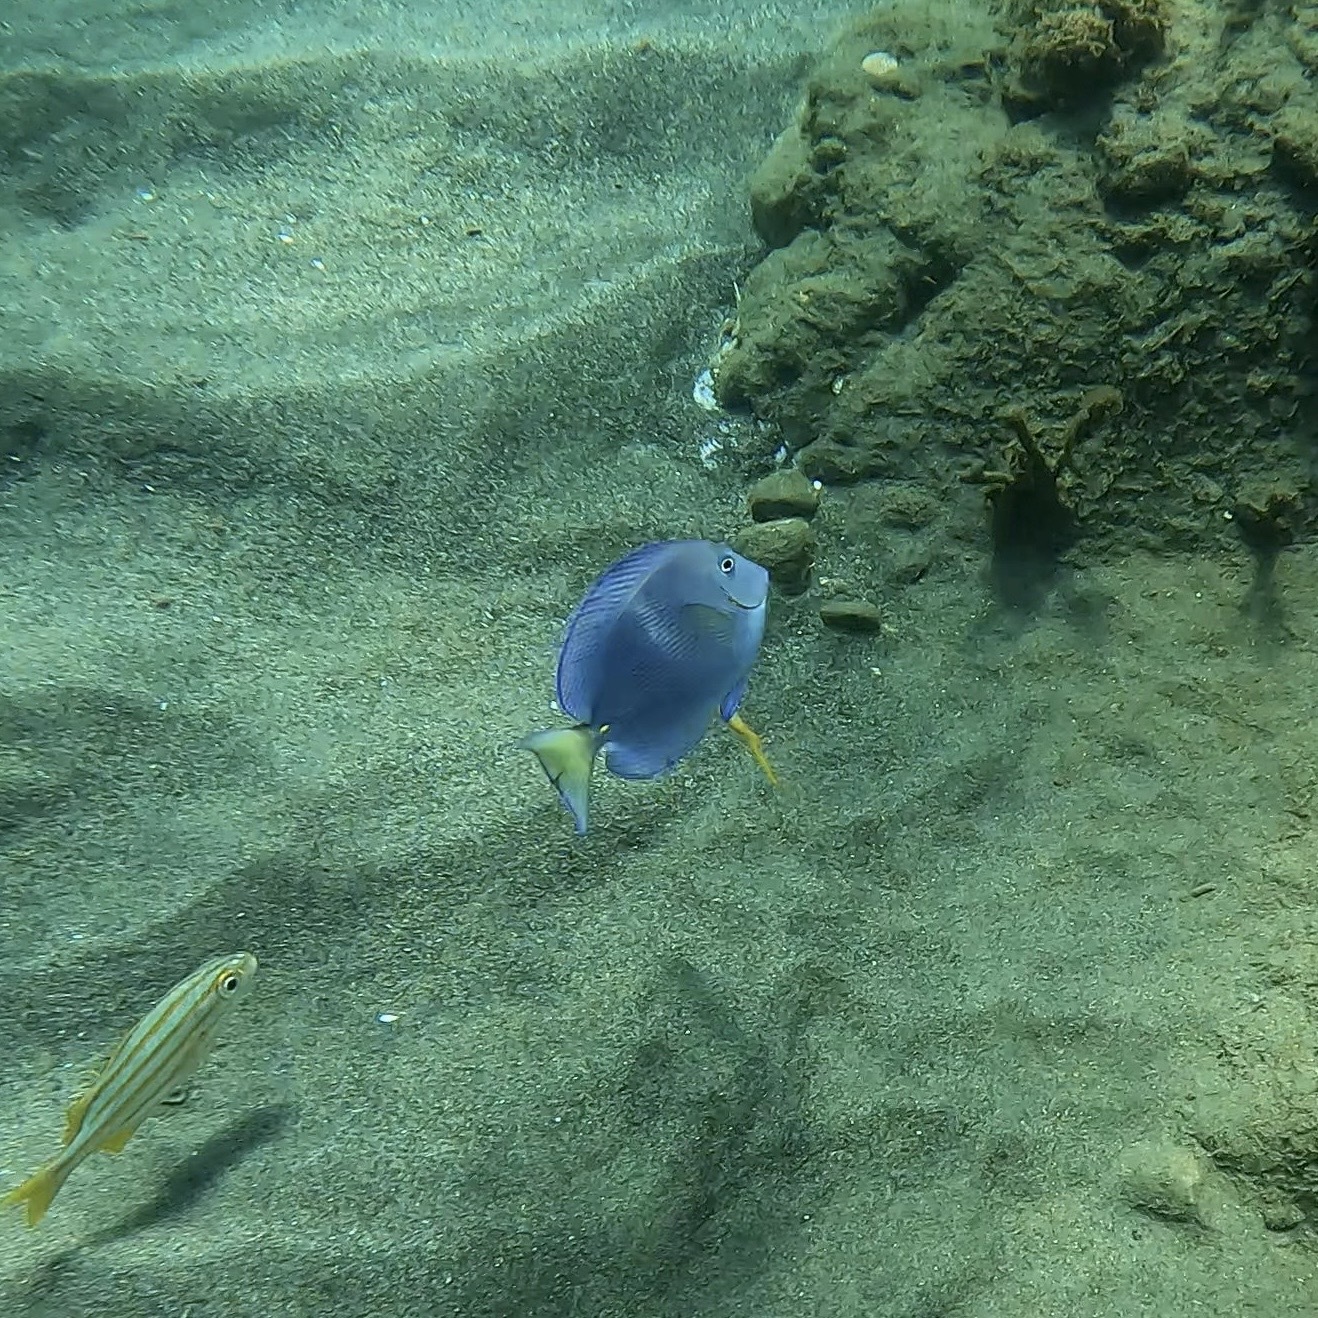
Acanthurus coeruleus (Atlantic Blue Tang)